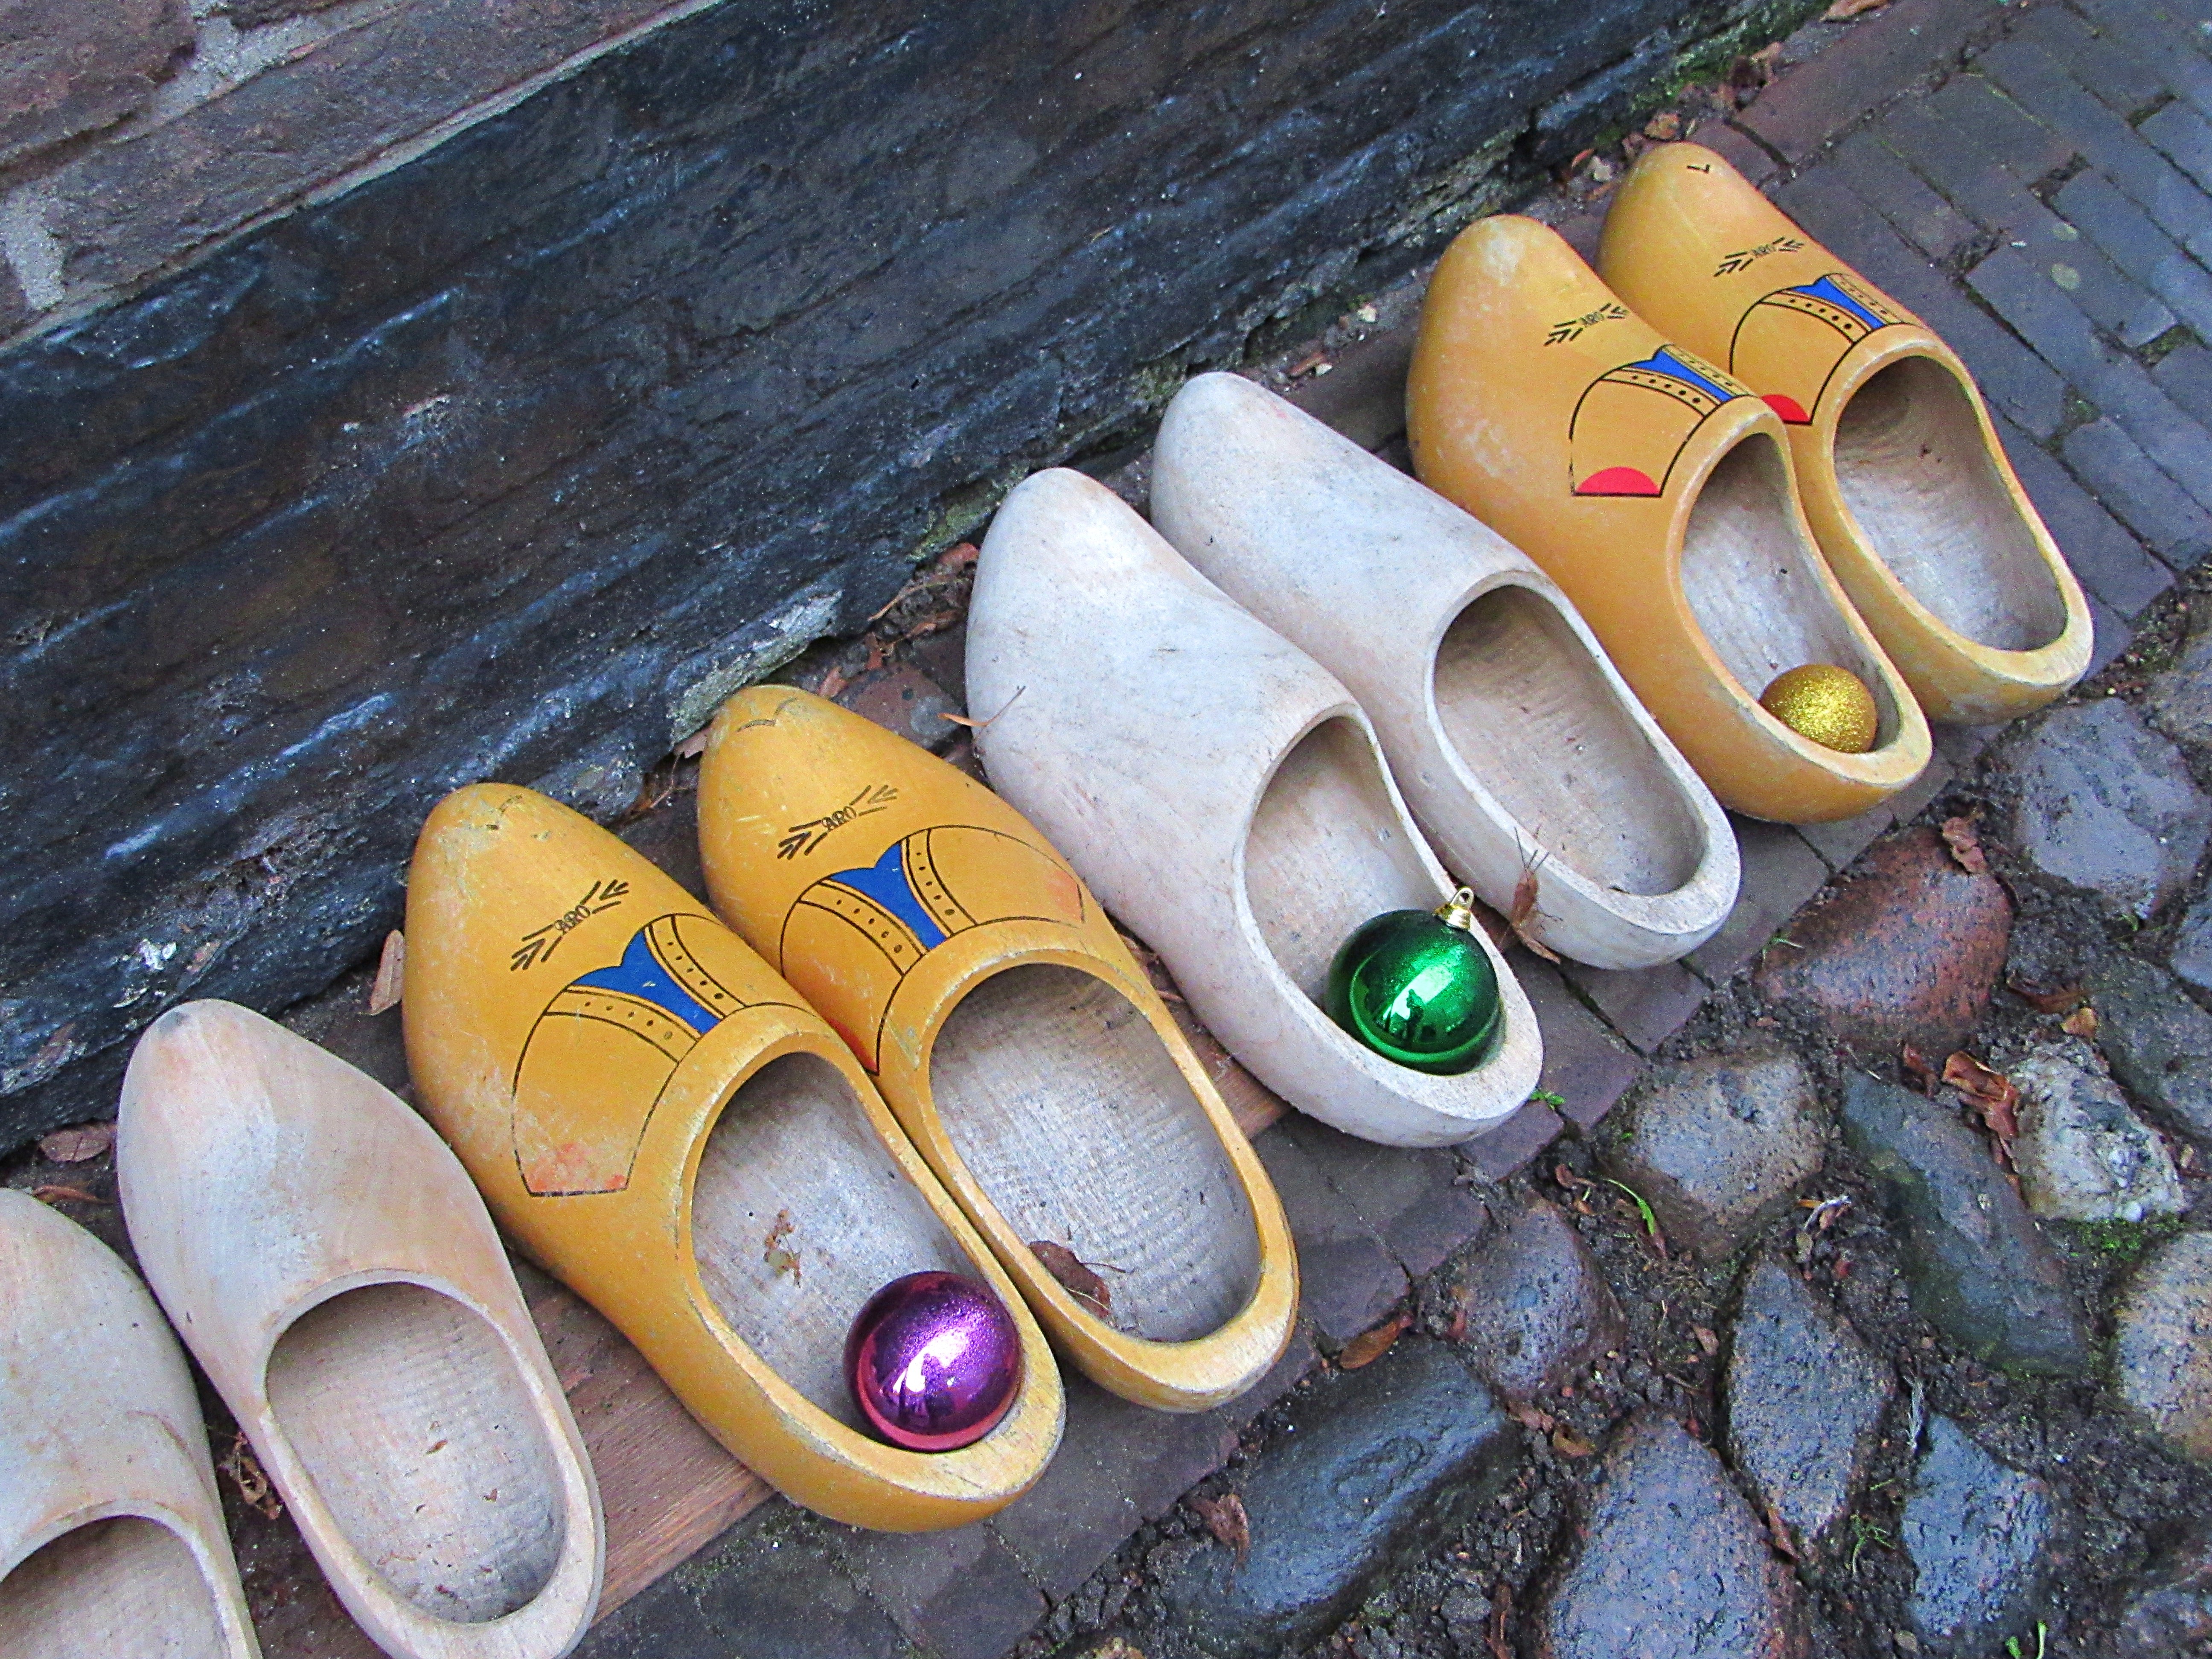
hand, shoe, row, street, leg, finger, green, color, yellow, jewellery, footwear, boulders, christmas bauble, clogs, wooden shoes, fashion accessory